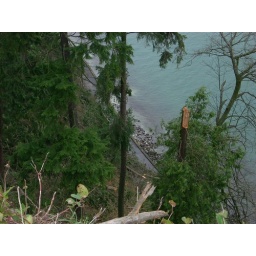
you can see the closed seawall below us, with trees and water